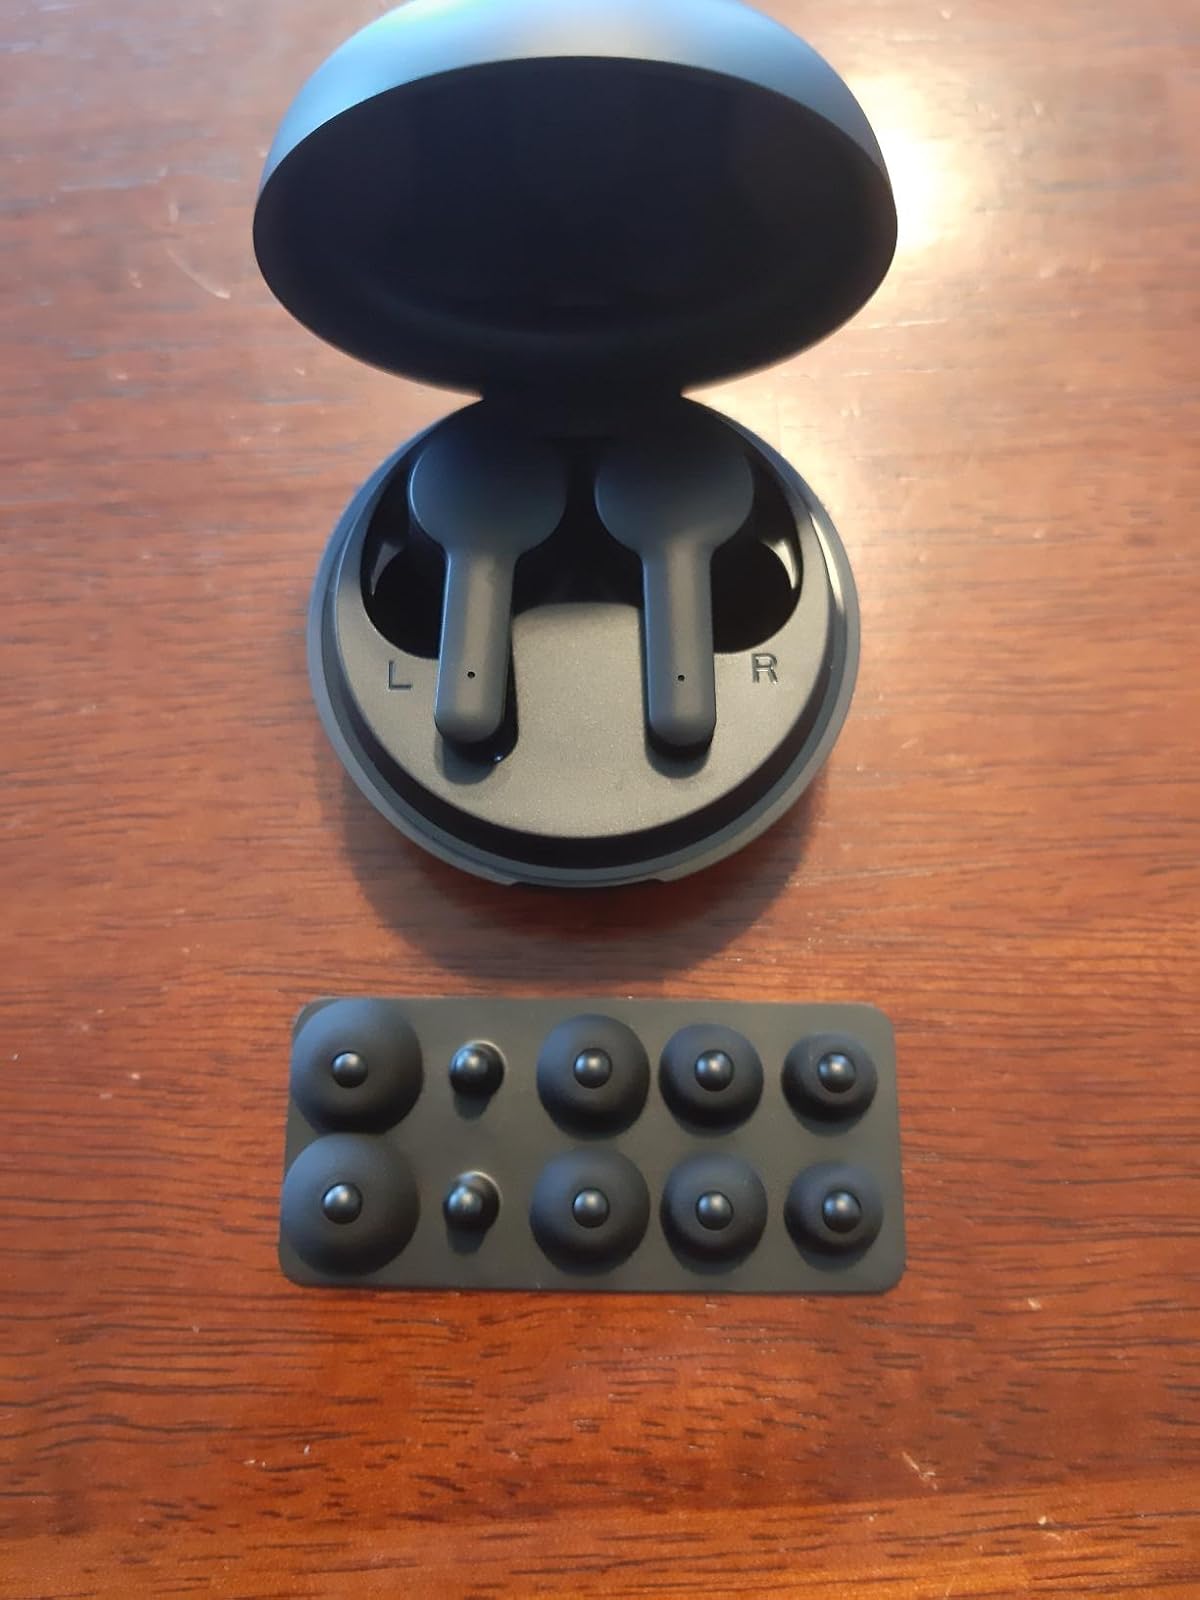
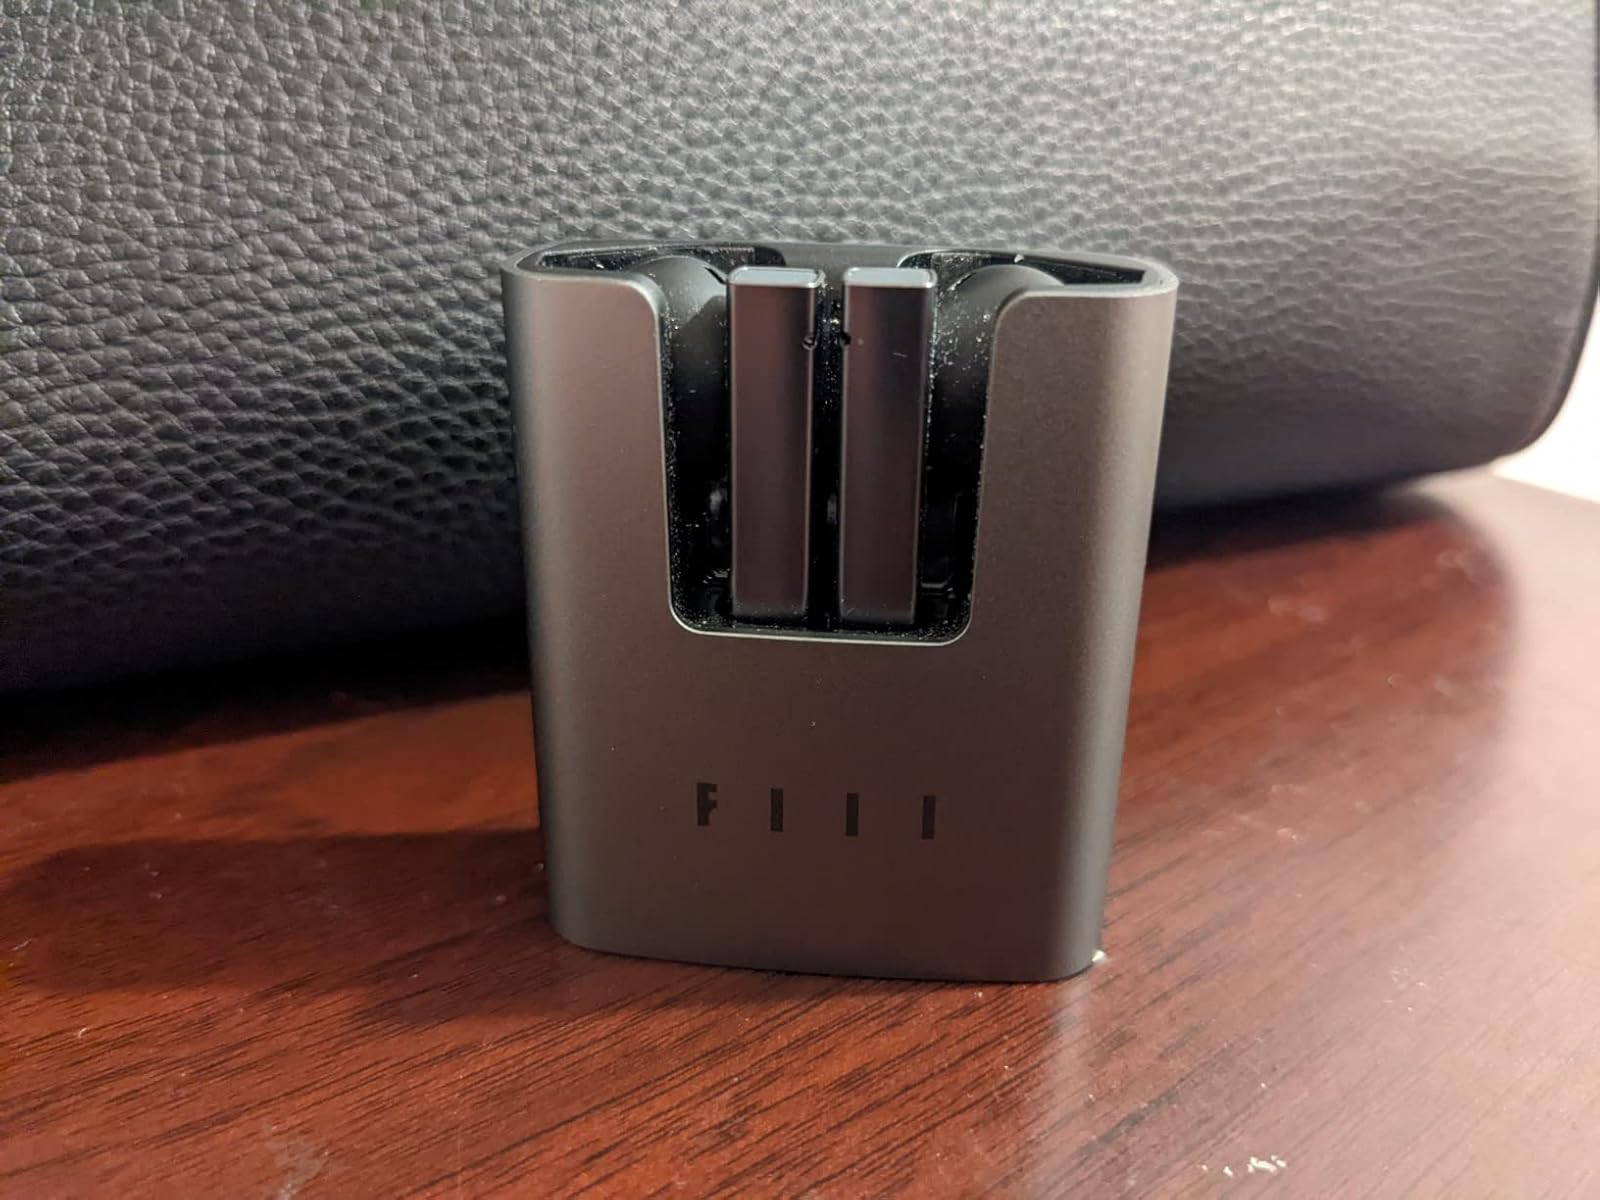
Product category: earbuds
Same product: no